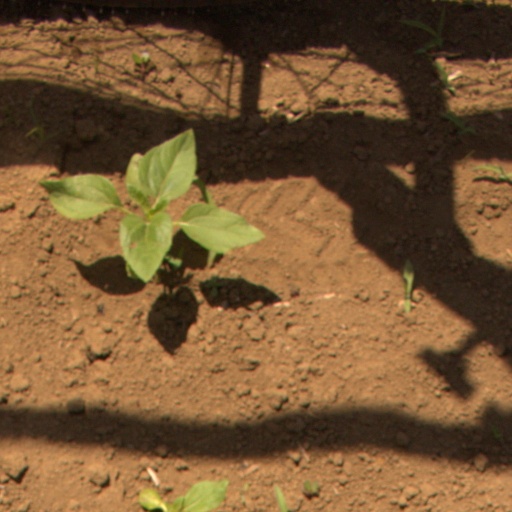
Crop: Jerusalem artichoke